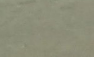
Surface type: concrete